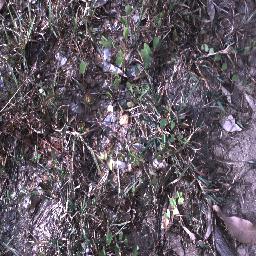
Label: negative